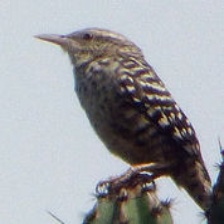
Species: FASCIATED WREN
Scientific name: CAMPYLORHYNCHUS FASCIATUS